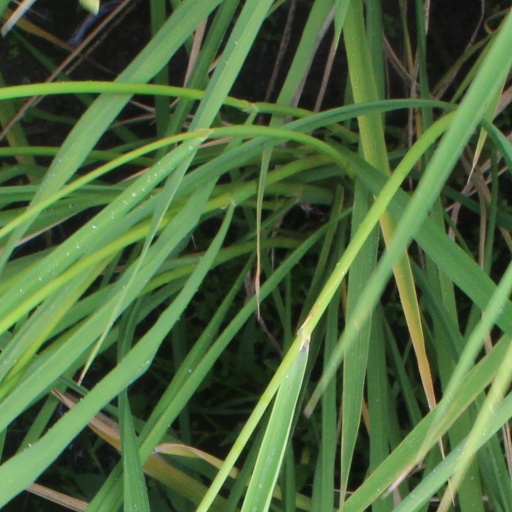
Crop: rice